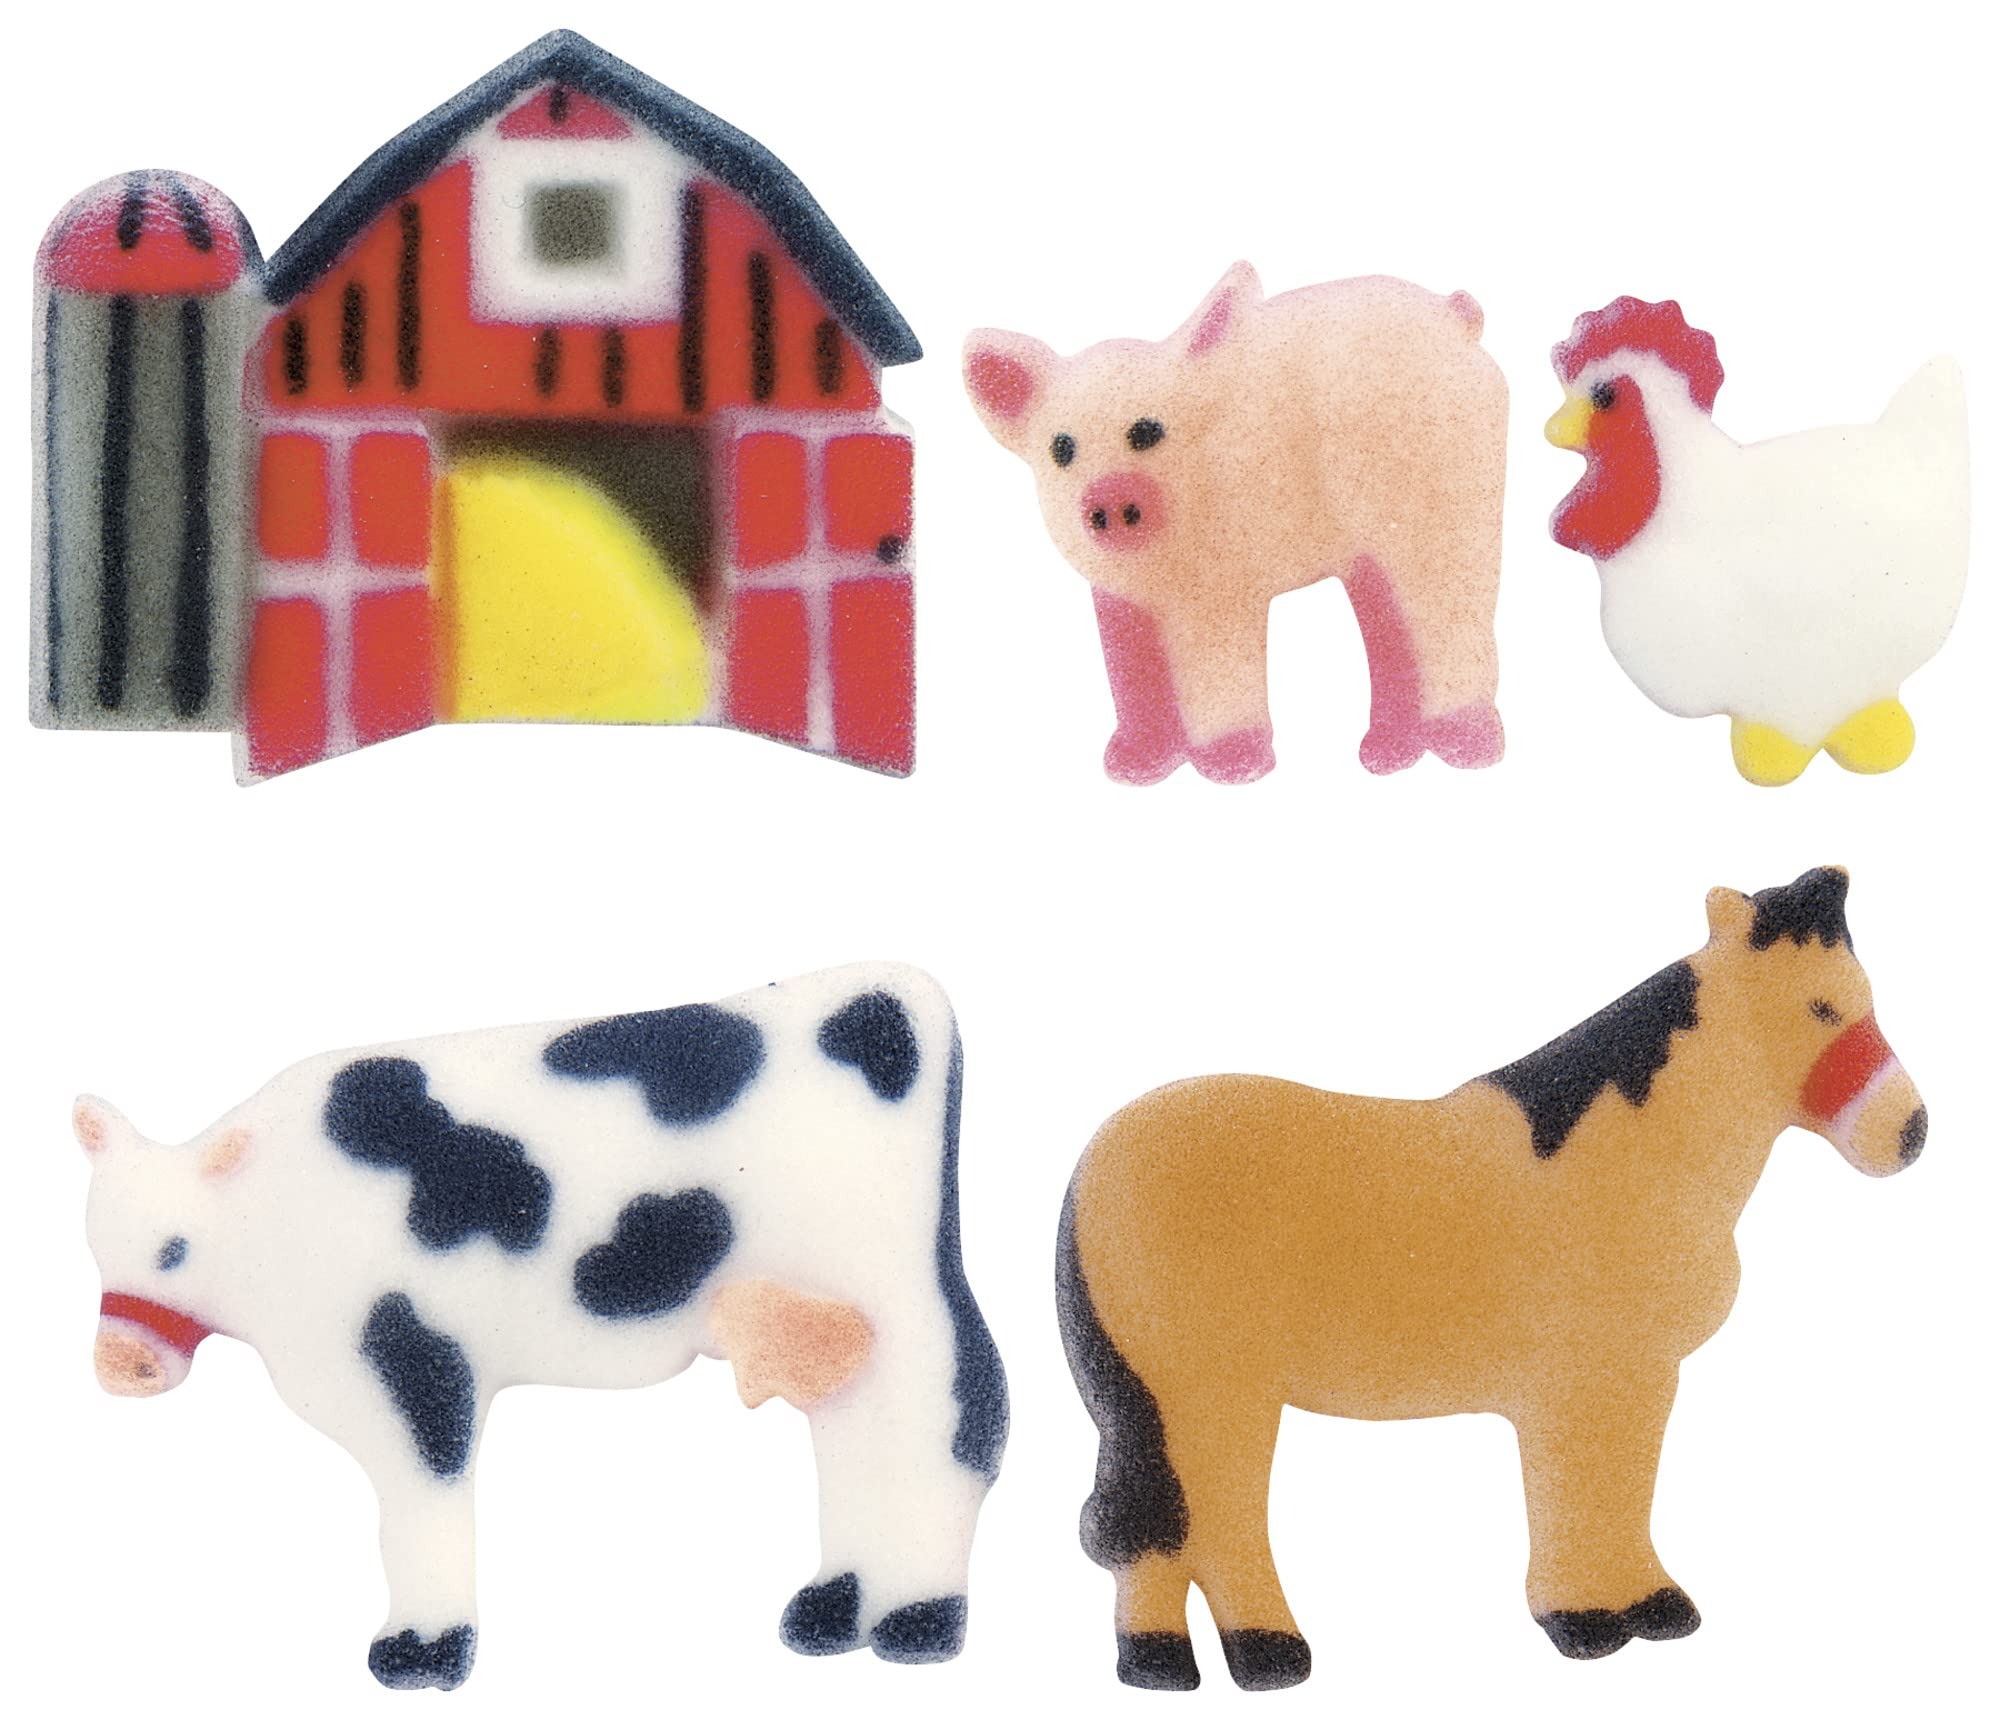
Item Name: Lucks Dec-Ons Decorations Molded Sugar/Cup-Cake Topper, Farm Animals Assortment, 1-1 3/4 Inch, 96 Count
Bullet Point 1: Dec-Ons sugar decorations are made primarily from finely granulated sugar which is molded into various shapes and hand painted with edible food colors
Bullet Point 2: Packaging: Outside box is shrink wrapped; Inside sugars are sandwiched between foam layers to prevent damage; 5 year shelf life
Bullet Point 3: Due to the nature of this product, some breakage will occur and product has been priced accordingly; Any broken pieces can be placed together on your cakes
Bullet Point 4: Lucks Food Decorating Company products are all manufactured to work in some of the most demanding wholesale environments, which include freezing and thawing without color bleed or product degradation
Bullet Point 5: Lucks’ manufactured products are all Orthodox Union Kosher Certified
Value: 96.0
Unit: Count

Price: 11.07